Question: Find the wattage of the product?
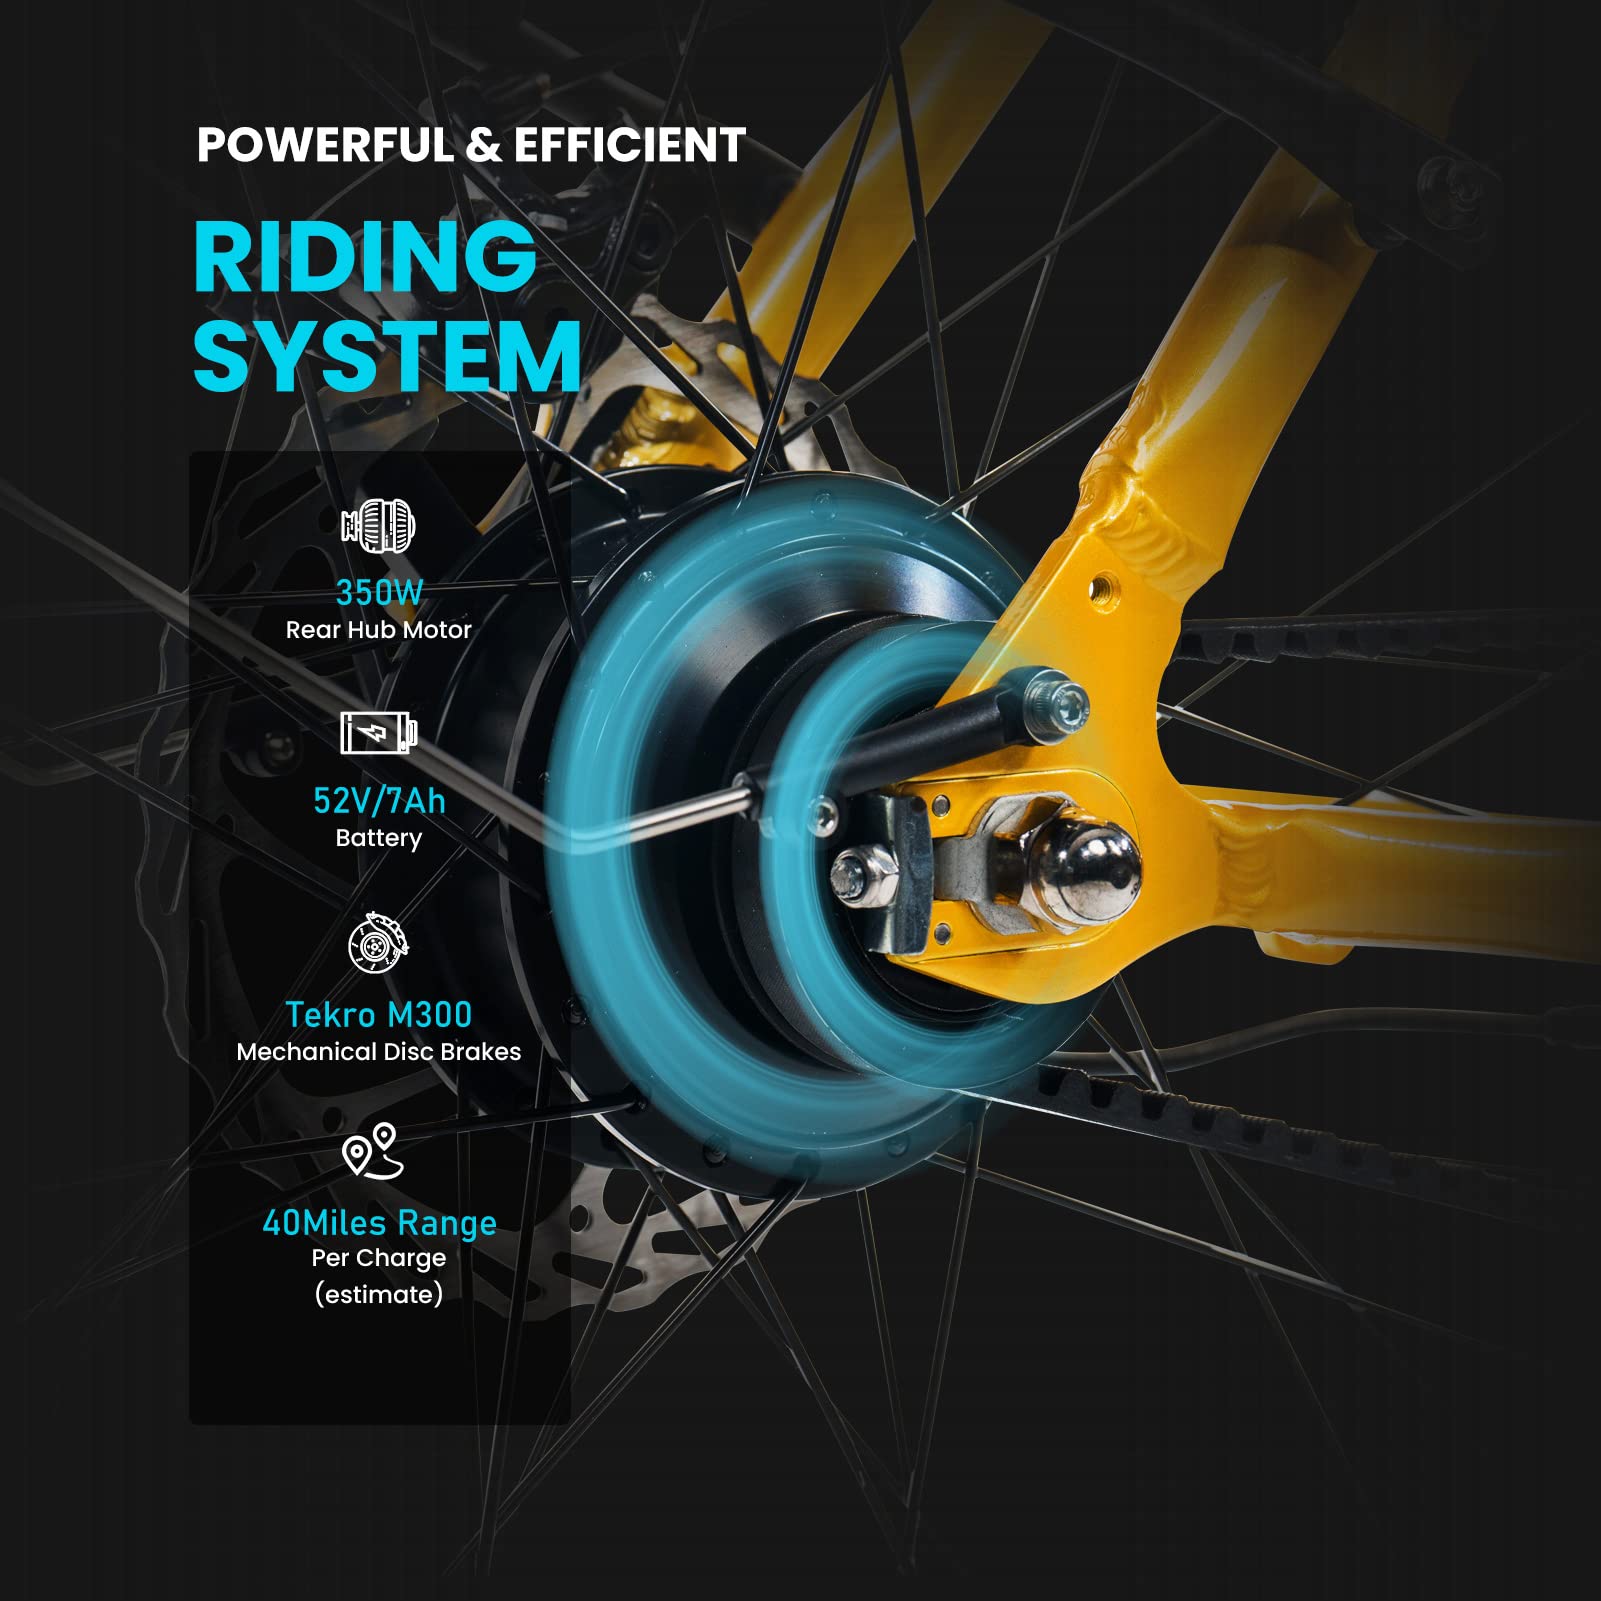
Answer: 350.0 watt